Akiba's Trip: The Animation

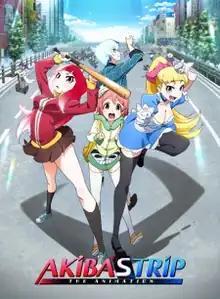
Poster

Akiba's Trip: The Animation is a Japanese anime television series based on the video game series of the same name developed by Acquire. It was animated by Gonzo and aired from January 4, 2017 to March 29, 2017.